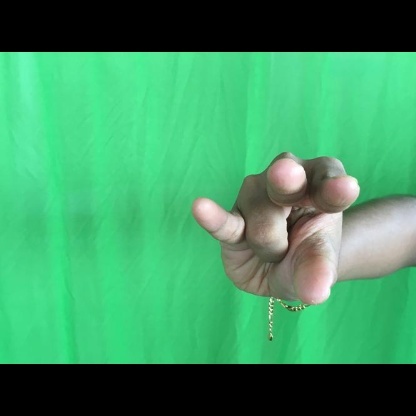
Mudra: Kangulam